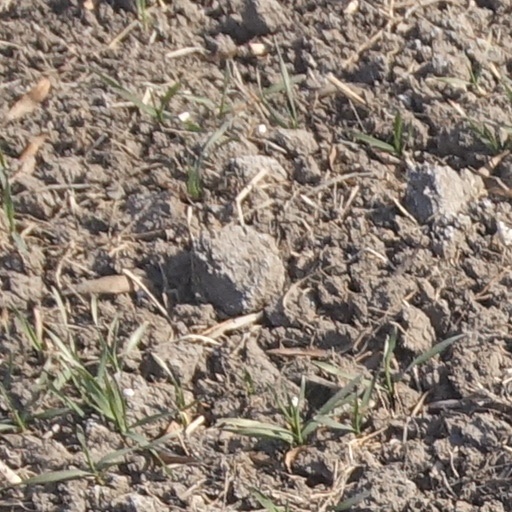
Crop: wheat